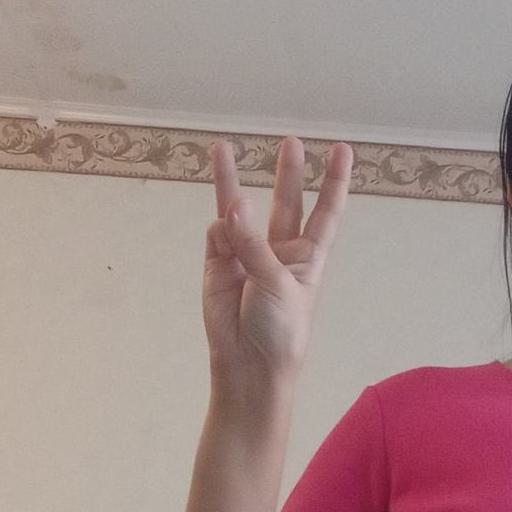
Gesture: three